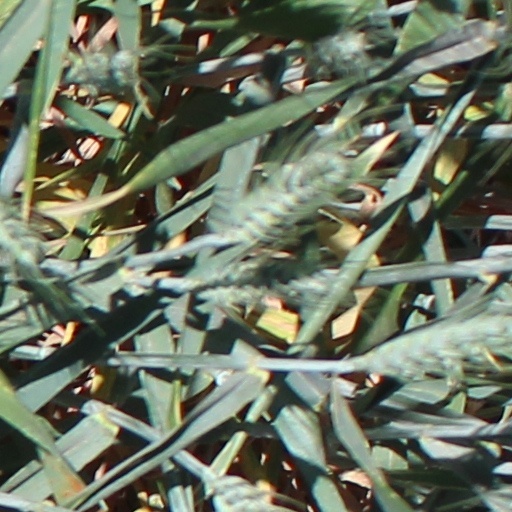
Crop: wheat